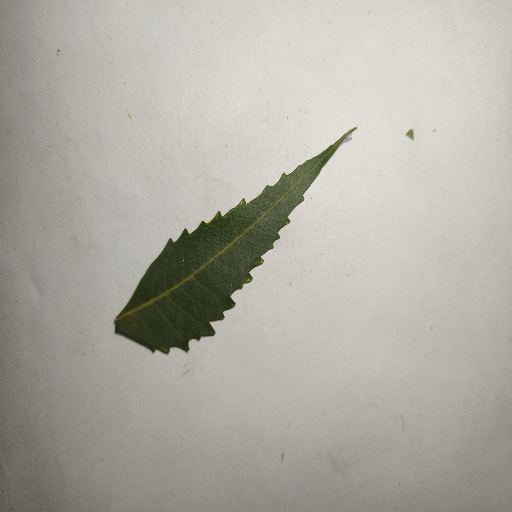
Species: Neem
Leaf condition: Healthy Leaf